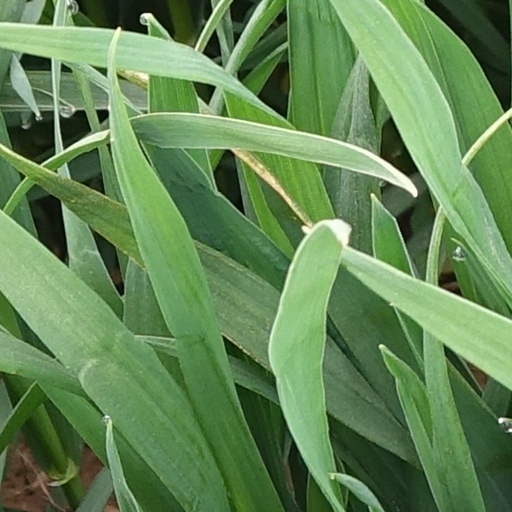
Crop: wheat